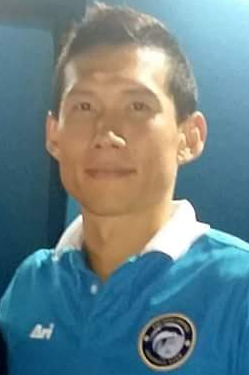
อี ว็อน-ย็อง

| name = อี ว็อน-ย็อง
| image = Lee Won Young.jpg| birth_date =
| birth_place = ประเทศเกาหลีใต้
| height = 1.86 ม. (6 ฟุต 1 นิ้ว)
| position = กองหลัง พัทยา หวนดึง ลี วอน ยัง แนวรับกิมจิรีเทิร์นลุยไทยลีก 2017 - SMMSPORT.com ข่าวดี! 'โลมา' ได้ ' อี วอน ยัง' คัมแบ็กคุมแนวรับเกมบู๊ 'อุบลฯ' - ไทยรัฐ
| youthyears1 = ค.ศ. 1997–1999 | youthclubs1 = โรงเรียนมัธยมโพอิน
| years1 = ค.ศ. 2000–2006 | clubs1 = โพฮัง สตีลเลอส์ | caps1 = 29 | goals1 = 4
| years2 = ค.ศ. 2007 | clubs2 = ช็อนบุกฮุนไดมอเตอส์ | caps2 = 20 | goals2 = 1
| years3 = ค.ศ. 2008 | clubs3 = สโมสรฟุตบอลเชจูยูไนเต็ด|เชจูยูไนเต็ด | caps3 = 24 | goals3 = 1
| years4 = ค.ศ. 2009–2011 | clubs4 = ปูซานไอพาร์ก | caps4 = 52 | goals4 = 4
| years5 = ค.ศ. 2011 | clubs5 = สโมสรฟุตบอลอัล อิตติฟาค|อัล อิตติฟาค | caps5 = 2 | goals5 = 0
| years6 = ค.ศ. 2013–2014 | clubs6 = ปูซานไอพาร์ก ฮือฮา! พัทยาคว้า อดีตกัปตัน ปูซาน ไอปาร์ค ลุยลีกวัน - SMMSPORT.com | caps6 = 46 | goals6 = 2
| years7 = ค.ศ. 2015 | clubs7 = สโมสรฟุตบอลพัทยา ยูไนเต็ด|พัทยา ยูไนเต็ดโตโยต้า-ไทย-ลีก/2017/01/03/31109022/OFFICIAL-ลมหวนพัทยาประกาศคว้า-ลี-วอน-คืนรัง OFFICIAL : ลมหวน!พัทยาประกาศคว้า "ลี วอน" คืนรัง - Goal.com 'ลี' ผิดหวังฟอร์มแม้ซัด 2 ตุงช่วย พัทยา บุกเจ๊า ชัยนาท - SMMSPORT.com จับตาย! ลี วอน ยัง เตรียมประกบ วัลซี่ เบรกเกมบุกยุดยา - SMMSPORT.com | caps7 = 34 | goals7 = 10
| years8 = ค.ศ. 2016 | clubs8 = ปูซานไอพาร์ก | caps8 = 24 | goals8 = 2
| years9 = ค.ศ. 2017–2018 | clubs9 = สโมสรฟุตบอลพัทยา ยูไนเต็ด|พัทยา ยูไนเต็ด บุรีรัมย์ยังเฉียบต้อนพัทยา - โพสต์ทูเดย์ กีฬา | caps9 = 62 | goals9 = 10
| years10 = ค.ศ. 2019 | clubs10 = สโมสรฟุตบอลไทยยูเนียน สมุทรสาคร|ไทยยูเนียน สมุทรสาคร | caps10 = 2 | goals10 = 1
| nationalyears1 = | nationalteam1 = | nationalcaps1 = | nationalgoals1 =
อี ว็อน-ย็อง (; ; 13 มีนาคม ค.ศ. 1981 – ) เป็นนักฟุตบอลชาวเกาหลีใต้ "ฮีโร่ลี" ยก "พัทยาสปิริต" ช่วยทุบ พิจิตร ปลดล็อกนอกบ้าน - SMMSPORT.com ทั้งนี้ ในปี ค.ศ. 2013 เขาได้เปลี่ยนชื่อจากอี ช็อง-โฮ เป็นอี ว็อน-ย็อง
เขาเคยทำหน้าที่ร่วมกับทีมโพฮัง สตีลเลอส์, ช็อนบุกฮุนไดมอเตอส์, สโมสรฟุตบอลเชจูยูไนเต็ด|เชจูยูไนเต็ด รวมถึงทีมฝั่งซาอุดีอาระเบียอย่างสโมสรฟุตบอลอัล อิตติฟาค|อัล อิตติฟาค และทีมสโมสรไทยอย่างสโมสรฟุตบอลพัทยา ยูไนเต็ด|พัทยา ยูไนเต็ด "ลี วอน ยัง" ซัด 2 ดอก พัทยาเซอร์ไพรส์น็อคสุโขทัย 3-0 - siamsport ฮีโร่ลี พร้อมพาโลมาชนทุกทีม หลังโขกชัยเขี่ยเจ้าท่าร่วงลีกคัพ - SMMSPORT
เขาเป็นคนที่เกี่ยวข้องกับเหตุอื้อฉาวการพนันฟุตบอลเกาหลีใต้ ค.ศ. 2011 และได้ย้ายไปอยู่สังกัดอัล อิตติฟาค ของฝั่งซาอุดีอาระเบียสำหรับฤดูกาล 2011/2012 อย่างไรก็ตาม เขาถูกตัดสินว่ามีความผิดและกลับมาร่วมทีมปูซานไอพาร์กในปี ค.ศ. 2013
== กระแสตอบรับ ==
เว็บไซต์"โฟร์โฟร์ทู"ภาษาไทย ได้จัดให้อี ว็อน-ย็อง อยู่ในอันดับ 2 ของ 10 นักฟุตบอลนำเข้าระดับคุณภาพจากลีกเกาหลีใต้
== สถิติระดับอาชีพร่วมกับสโมสร (ปูซานไอพาร์ก) ==
"ณ วันที่ 5 พฤศจิกายน ค.ศ. 2016"
== อ้างอิง ==
== แหล่งข้อมูลอื่น ==
*
*
* Lee Jung-Ho statistics in Saudi Arabia
หมวดหมู่:กองหลังฟุตบอล
หมวดหมู่:นักฟุตบอลชาวเกาหลีใต้
หมวดหมู่:ผู้เล่นสโมสรฟุตบอลพัทยา ยูไนเต็ด (ก่อตั้ง พ.ศ. 2551)
หมวดหมู่:ชาวเกาหลีใต้ในประเทศไทย